Swarm intelligence

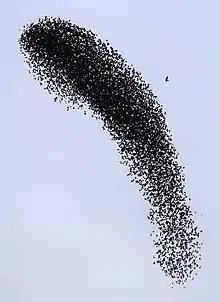
A flock of starlings reacting to a predator

Swarm intelligence (SI) is the collective behavior of decentralized, self-organized systems, natural or artificial. The concept is employed in work on artificial intelligence. The expression was introduced by Gerardo Beni and Jing Wang in 1989, in the context of cellular robotic systems.